Answer in natural language. Considering the relative positions, where is Television (highlighted by a green box) with respect to silver rectangular dining table (highlighted by a blue box)? Choose between the following options: below or above
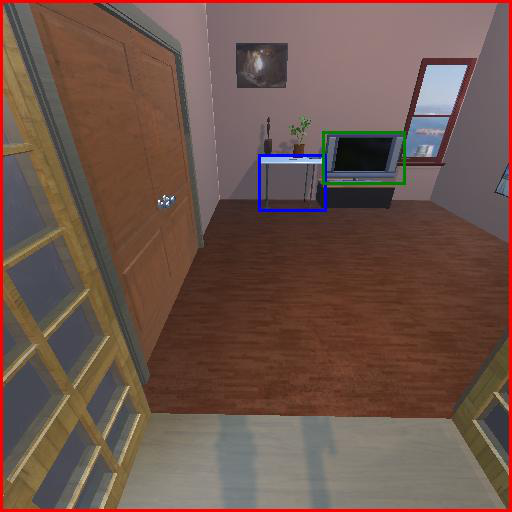
<answer>above</answer>